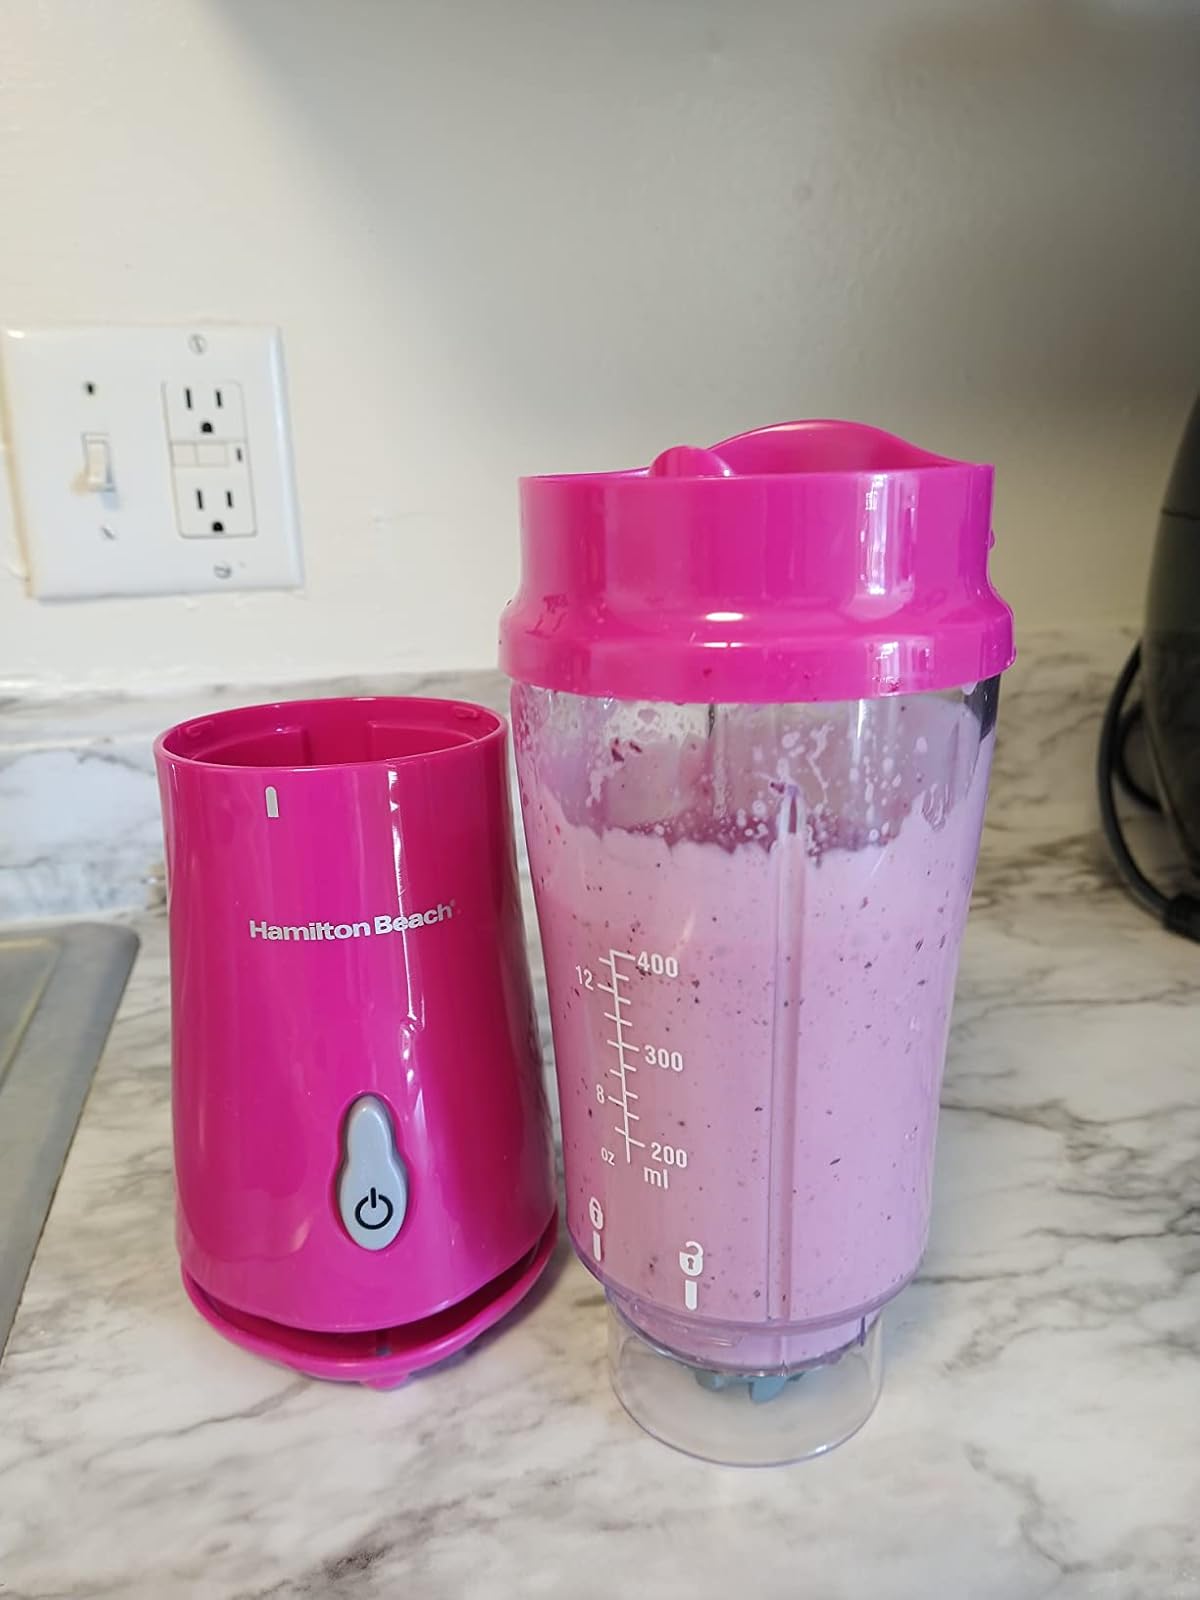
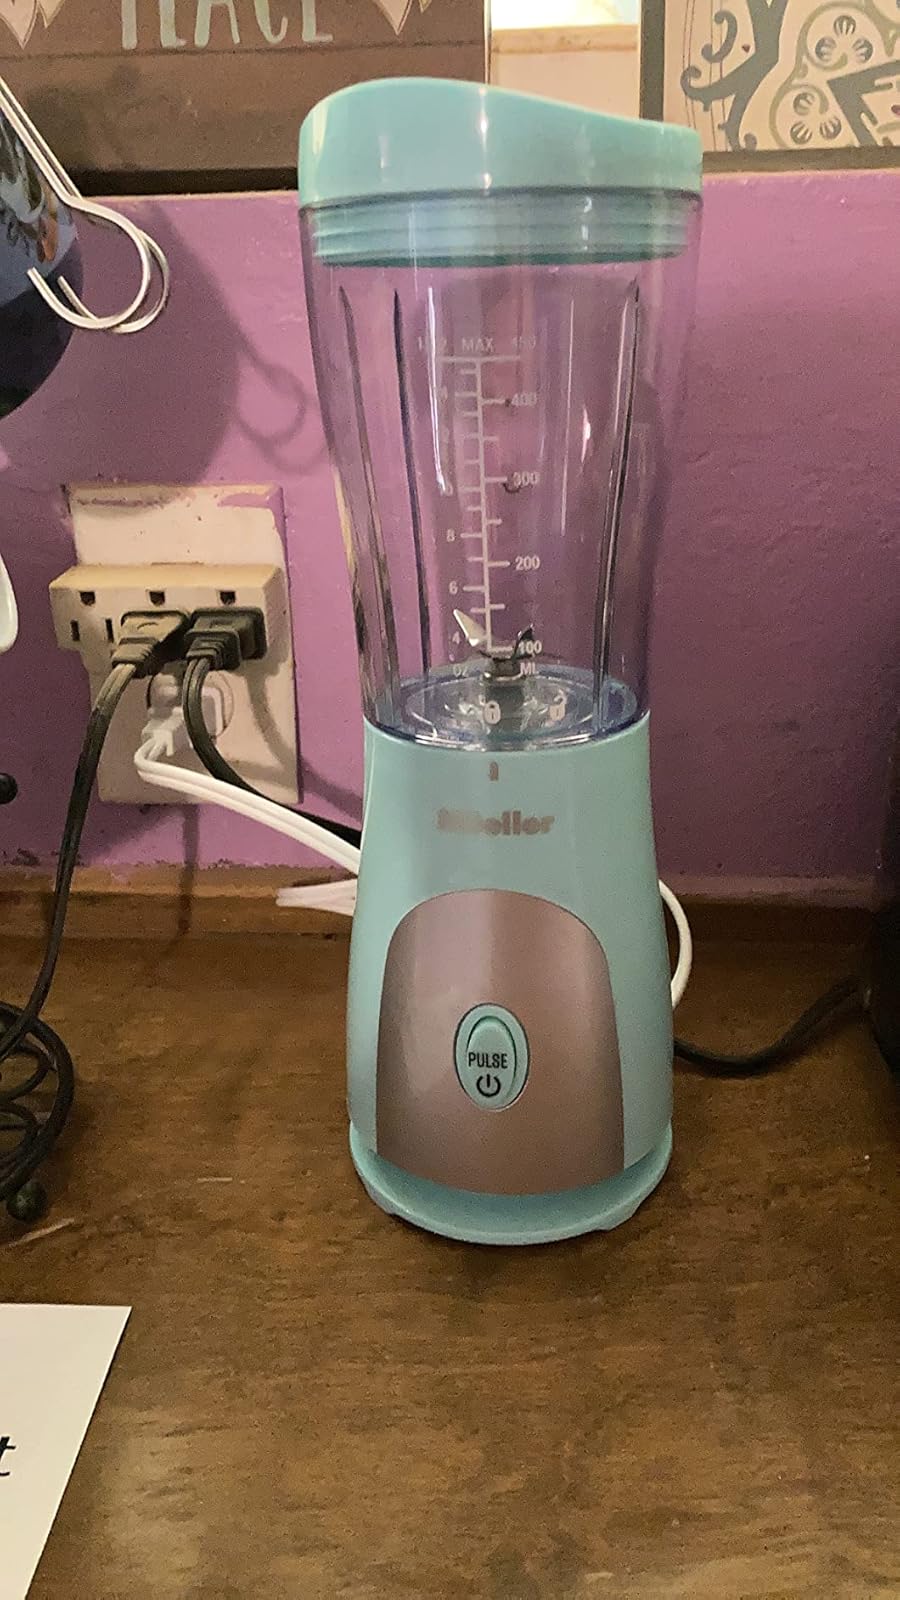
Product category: items_blender
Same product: no